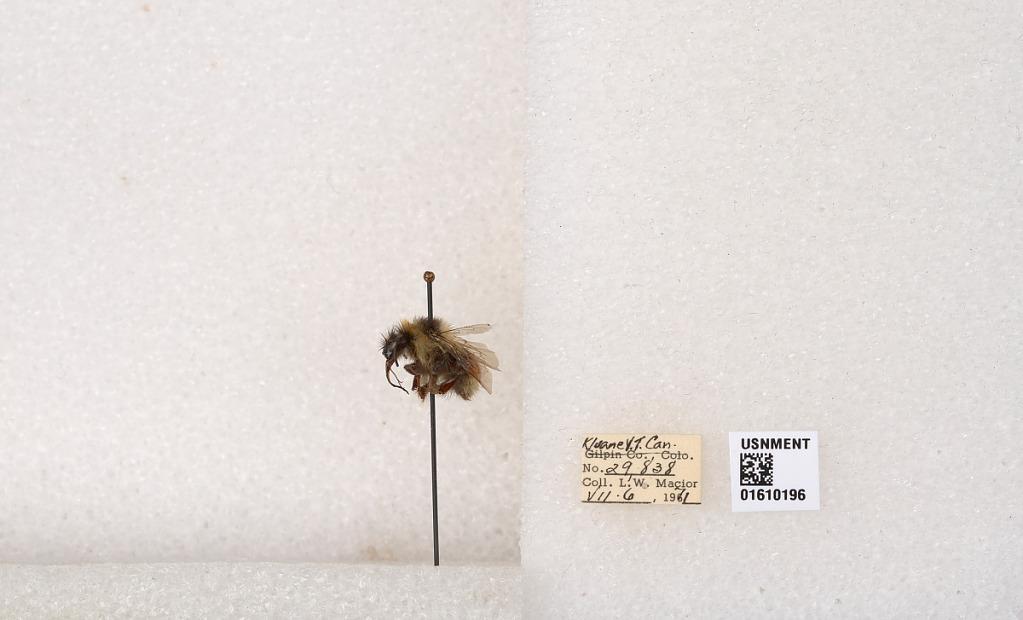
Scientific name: Bombus (Pyrobombus) sylvicola Kirby
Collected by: L. Macior
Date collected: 1971-7-6
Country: Canada
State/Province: Yukon Territory
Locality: Kluane National Park and Reserve
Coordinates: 60.7493, -139.504